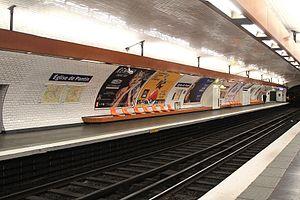
Église de Pantin est une station de la ligne 5 du métro de Paris, située sur la commune de Pantin.